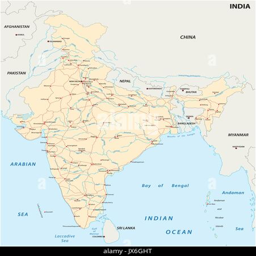
road map with the main cities